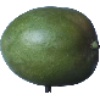
Label: Mango 1